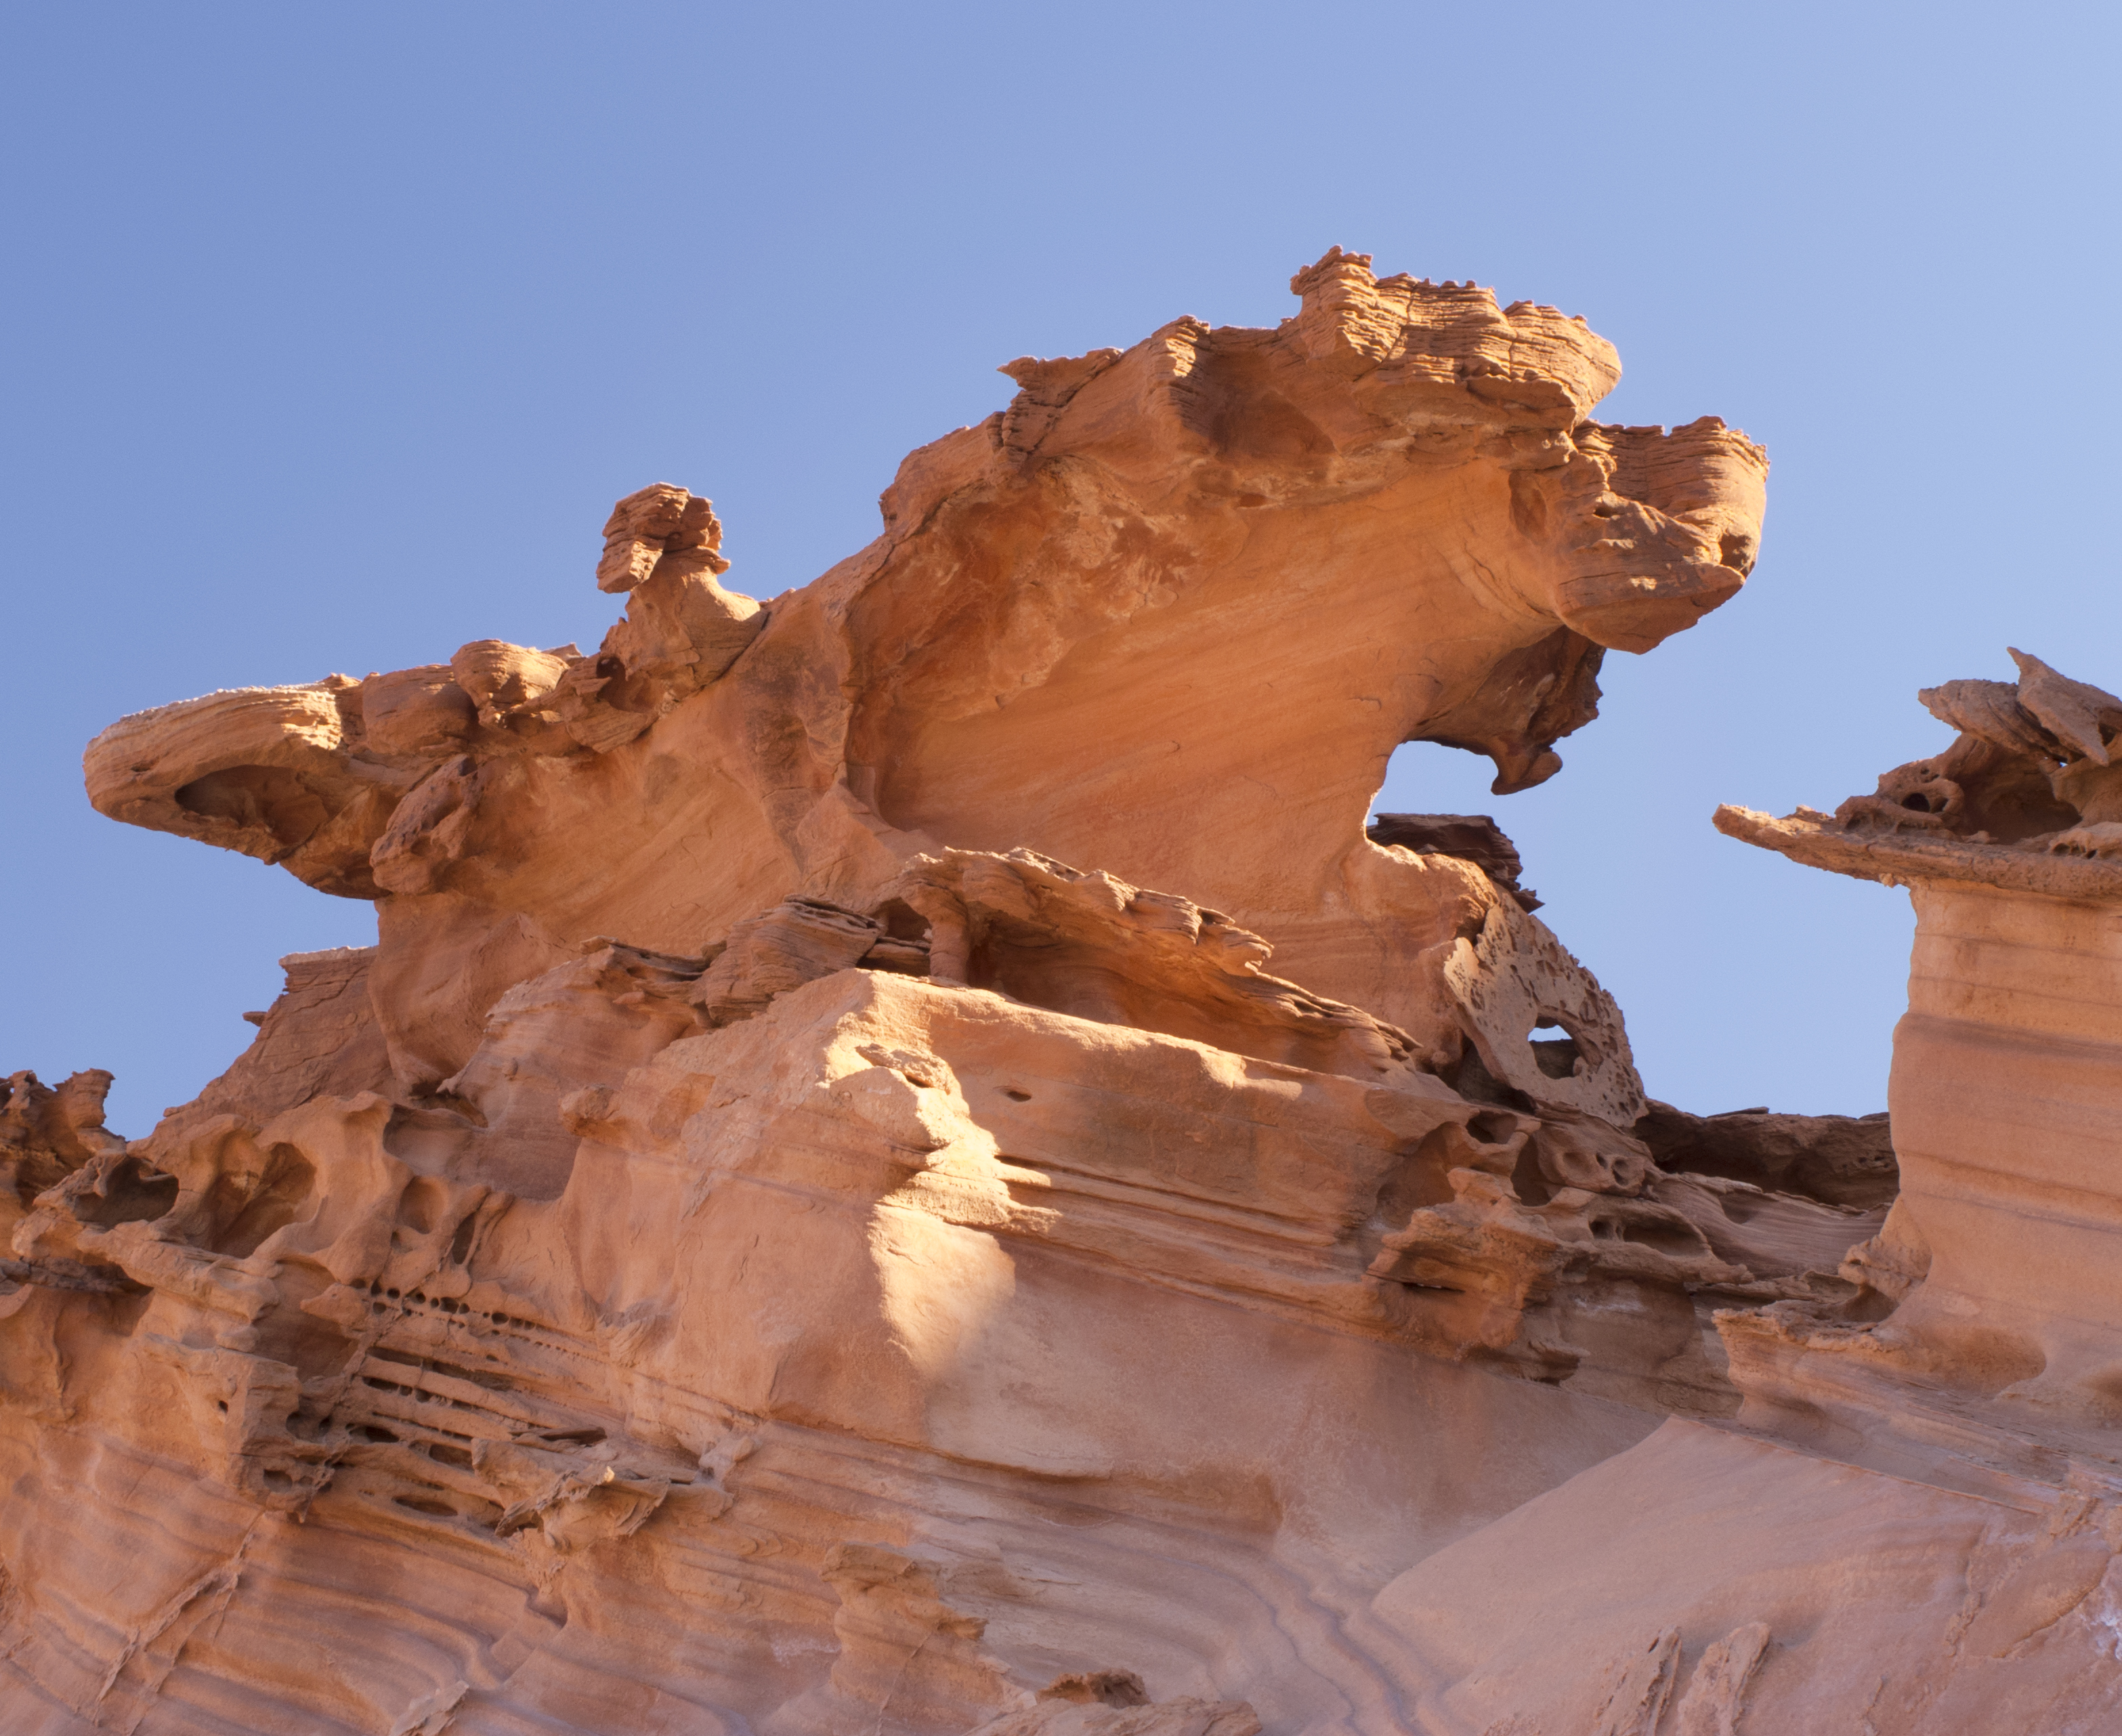
landscape, sand, rock, wood, desert, formation, arch, canyon, terrain, material, rocks, geology, temple, badlands, nevada, wadi, canong12, littlefinland, landform, ancient history, natural environment, aeolian landform